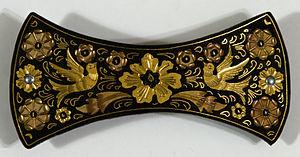
Le damasquinage est une technique de décoration, qui consiste à enchâsser un fil de cuivre, d'or ou d'argent, sur une surface métallique, généralement en fer ou en acier, et plus anciennement en bronze, afin de créer différents motifs décoratifs et ornementaux. Le résultat de cette incrustation est appelé une damasquinure et l'artisan réalisant ces incrustations est un damasquineur. Ce type de décoration est très courant dans l'art médiéval.